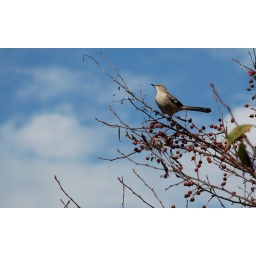
bird in tree outside of house